Byrd Amendment (1971)

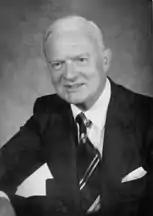
Harry F. Byrd Jr., United States Senator from Virginia, proposed the amendment, which came to bear his name.

Rhodesia, run by a mostly white supremacist government, was unrecognised internationally and under a United Nations-led trade boycott from 1965 following its Unilateral Declaration of Independence from Britain. Prior to the boycott, about 40 percent of US chrome came from Rhodesia, another 40 percent from the Soviet Union and the remaining 20 percent from South Africa, Turkey, Iran and elsewhere. Rhodesia had about 67 percent of the world's reserves of chromium, which is a key component of stainless steel. The United States had formerly been a major importer of Rhodesian chrome, acquiring $5 million (~$ in ) worth in 1965, but ceased all imports following the imposition of sanctions. The loss of imports from Rhodesia led to the Soviet Union's share of US chrome imports reaching a peak of 69 percent by 1968.